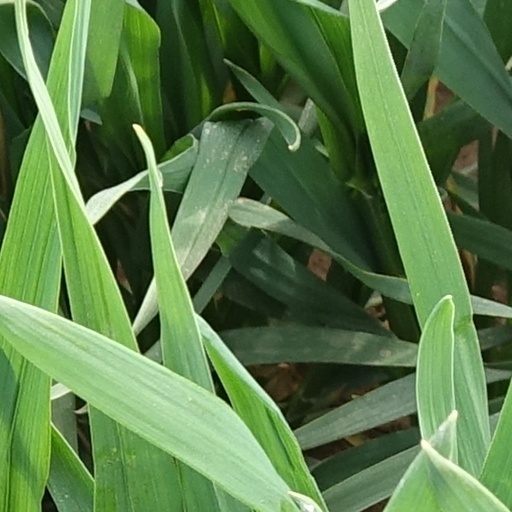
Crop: wheat